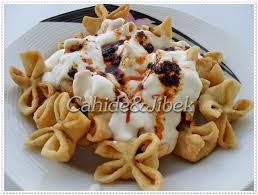
Yemek: manti